Offset agreement

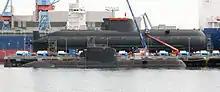
German submarines HDW-214 for Greece (Papanikolis) and Portugal (Tridente)

Offset regulation is in the official Procurement Law, 3433/2006. The Hellenic Ministry of National Defense is in charge through the department of General Armaments Directorate (GAD), and the Division of Offsets (DO). The threshold for offset request is EUR10 million. The minimum offset requirement is between 80 and 120%. Multipliers are from 1 to 10. Greece does not accept indirect offsets, since it is focused on the strengthening of its military capabilities. According to SIPRI data for 2006–2010, Greece is the 5th weapons importer of the world, with a global quota of 4%, about half of India (9%), and two-thirds of China's import (6%). It is worth noting that Chinese GDP is about 20 times bigger than Greece's nominal GDP. Greece is the major EU importer of weapons and the first U.S. defense client in the European Union. According to K. Vasileios, editor of "EPICOS", "currently, there are 122 open offset contracts that were signed between 1997 and 2010 but have not been executed due to various issues."